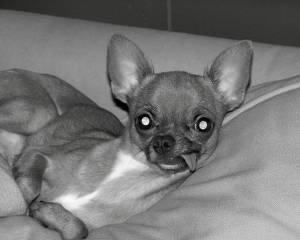
Breed: chihuahua